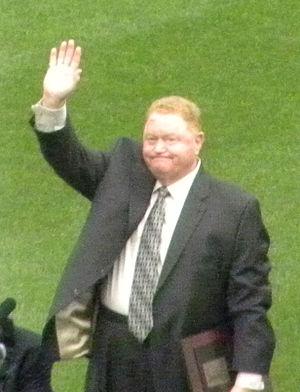
Daniel Joseph Staub, dit Rusty Staub et surnommé Le Grand Orange, est un joueur de baseball américain né le 1ᵉʳ avril 1944 à La Nouvelle-Orléans en Louisiane et mort le 29 mars 2018 à West Palm Beach en Floride.